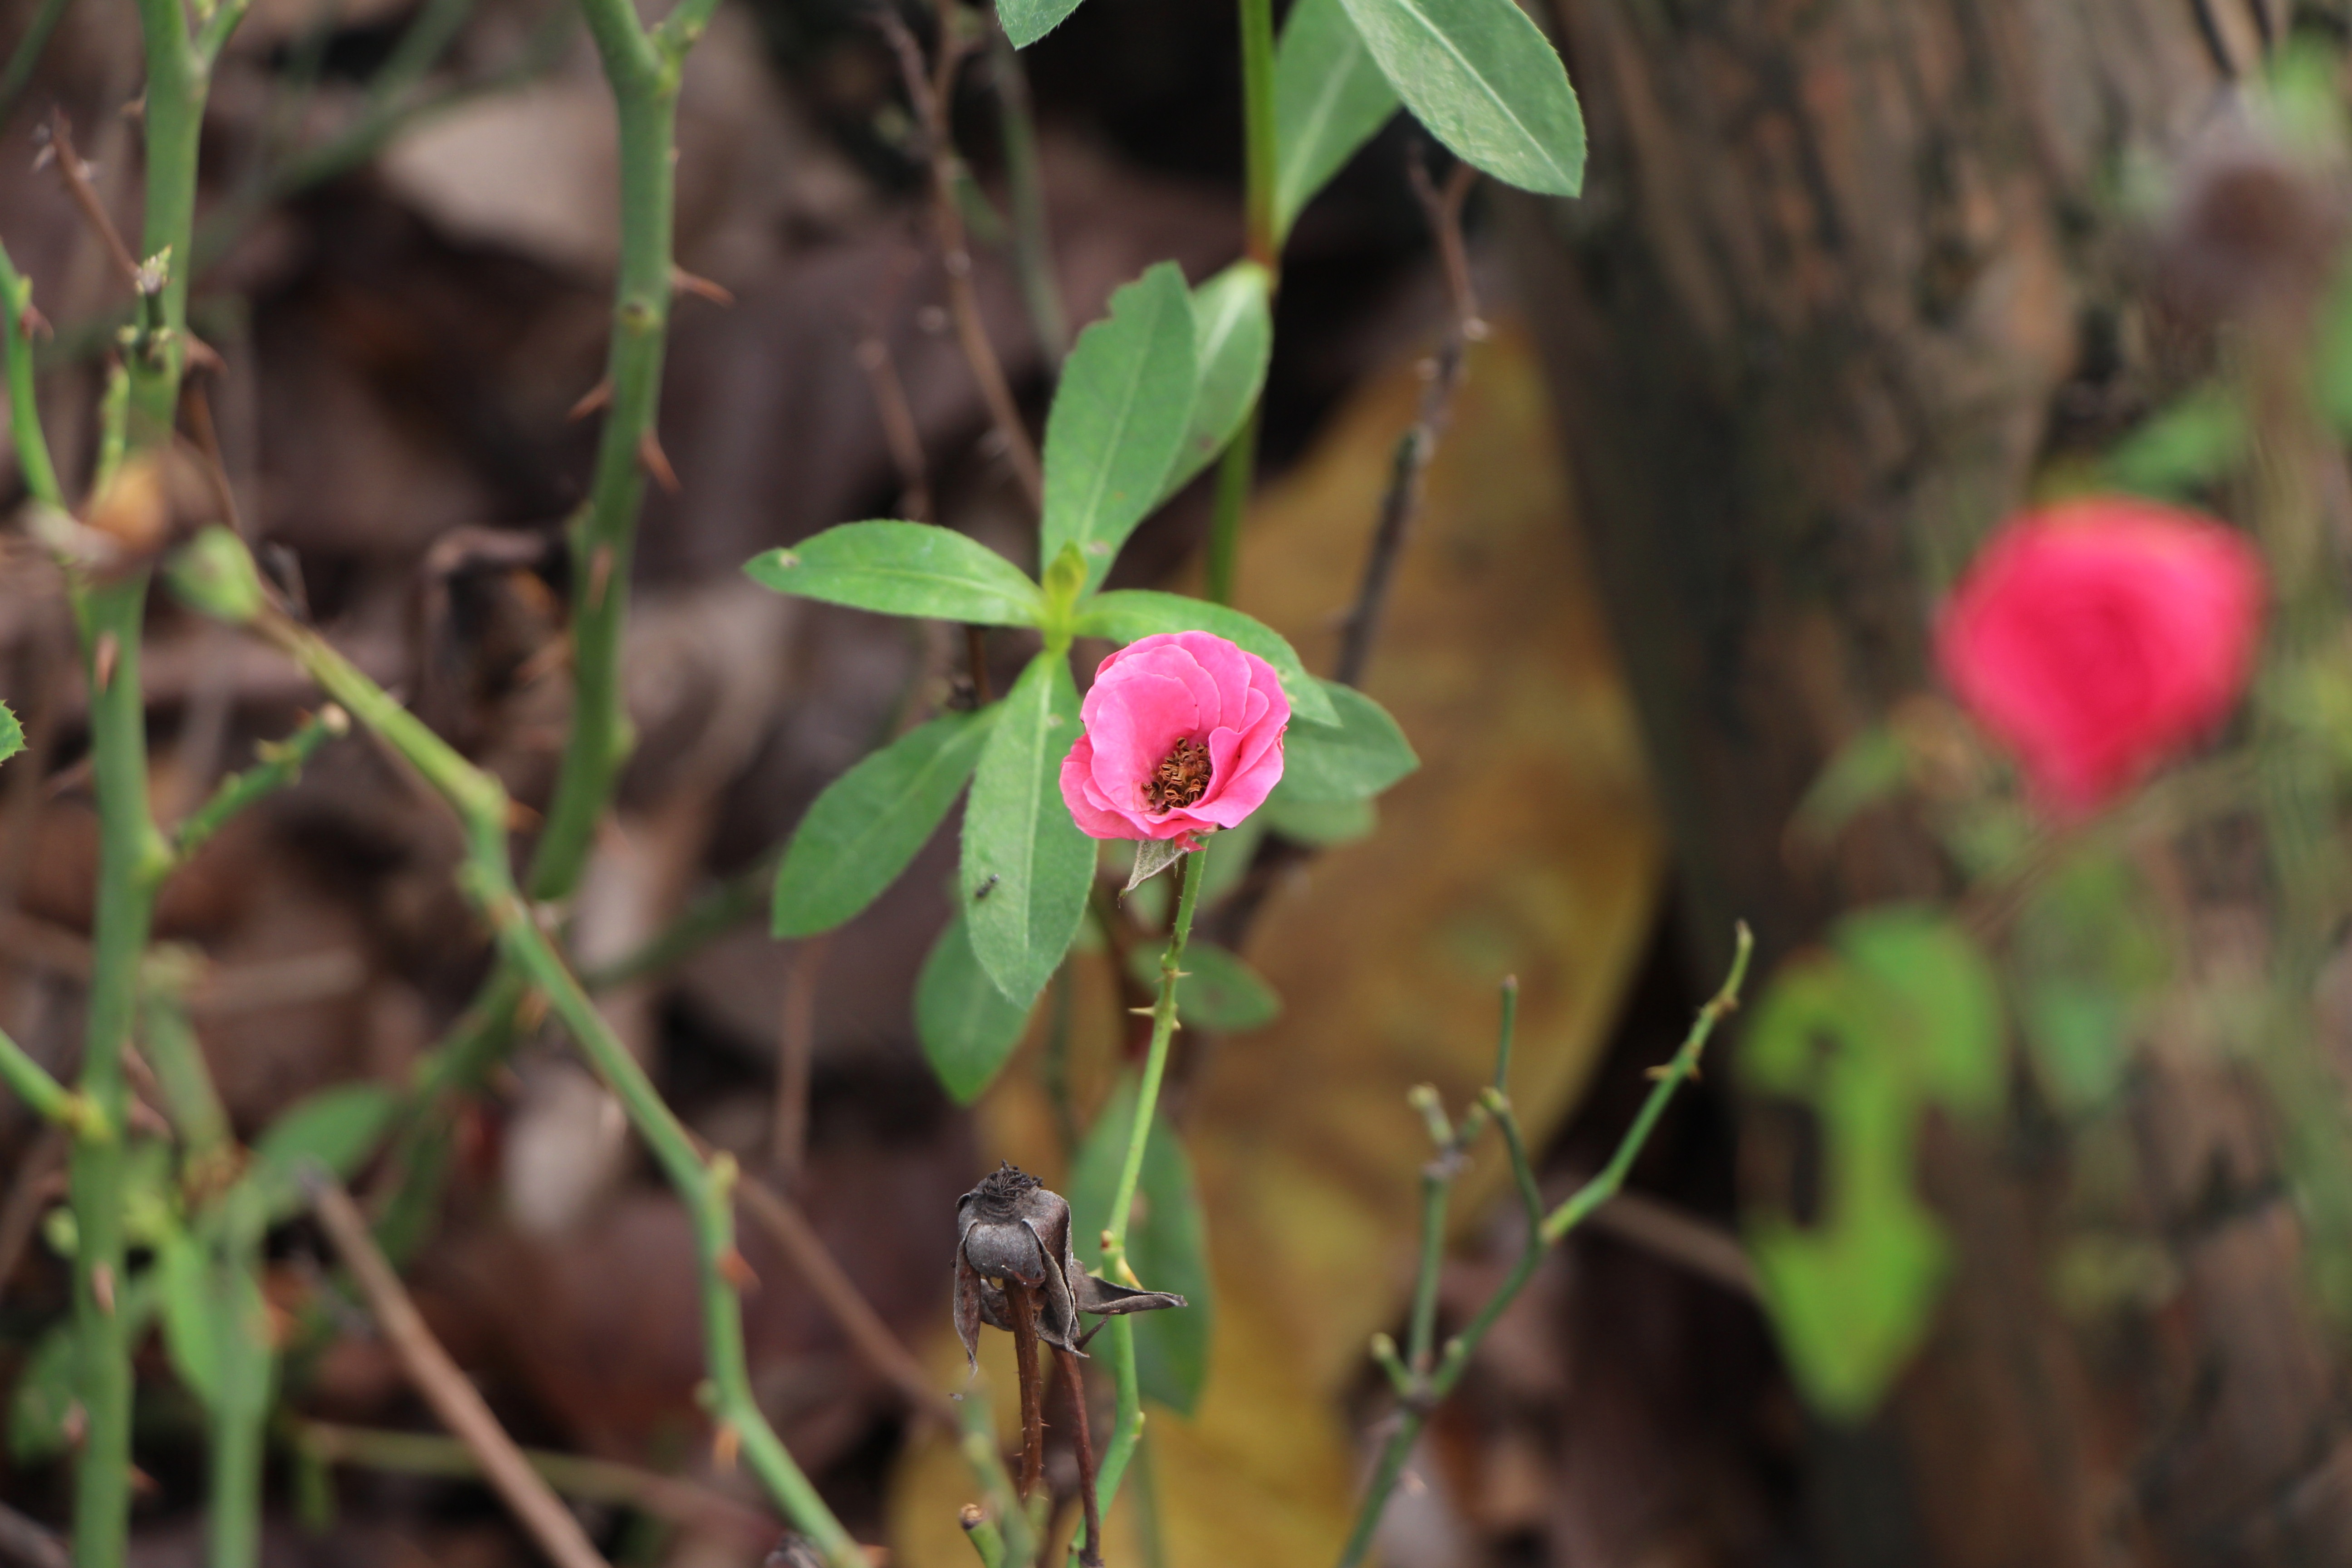
nature, branch, plant, leaf, flower, rose, botany, flora, wildflower, deadwood, macro photography, flowering plant, plant stem, land plant